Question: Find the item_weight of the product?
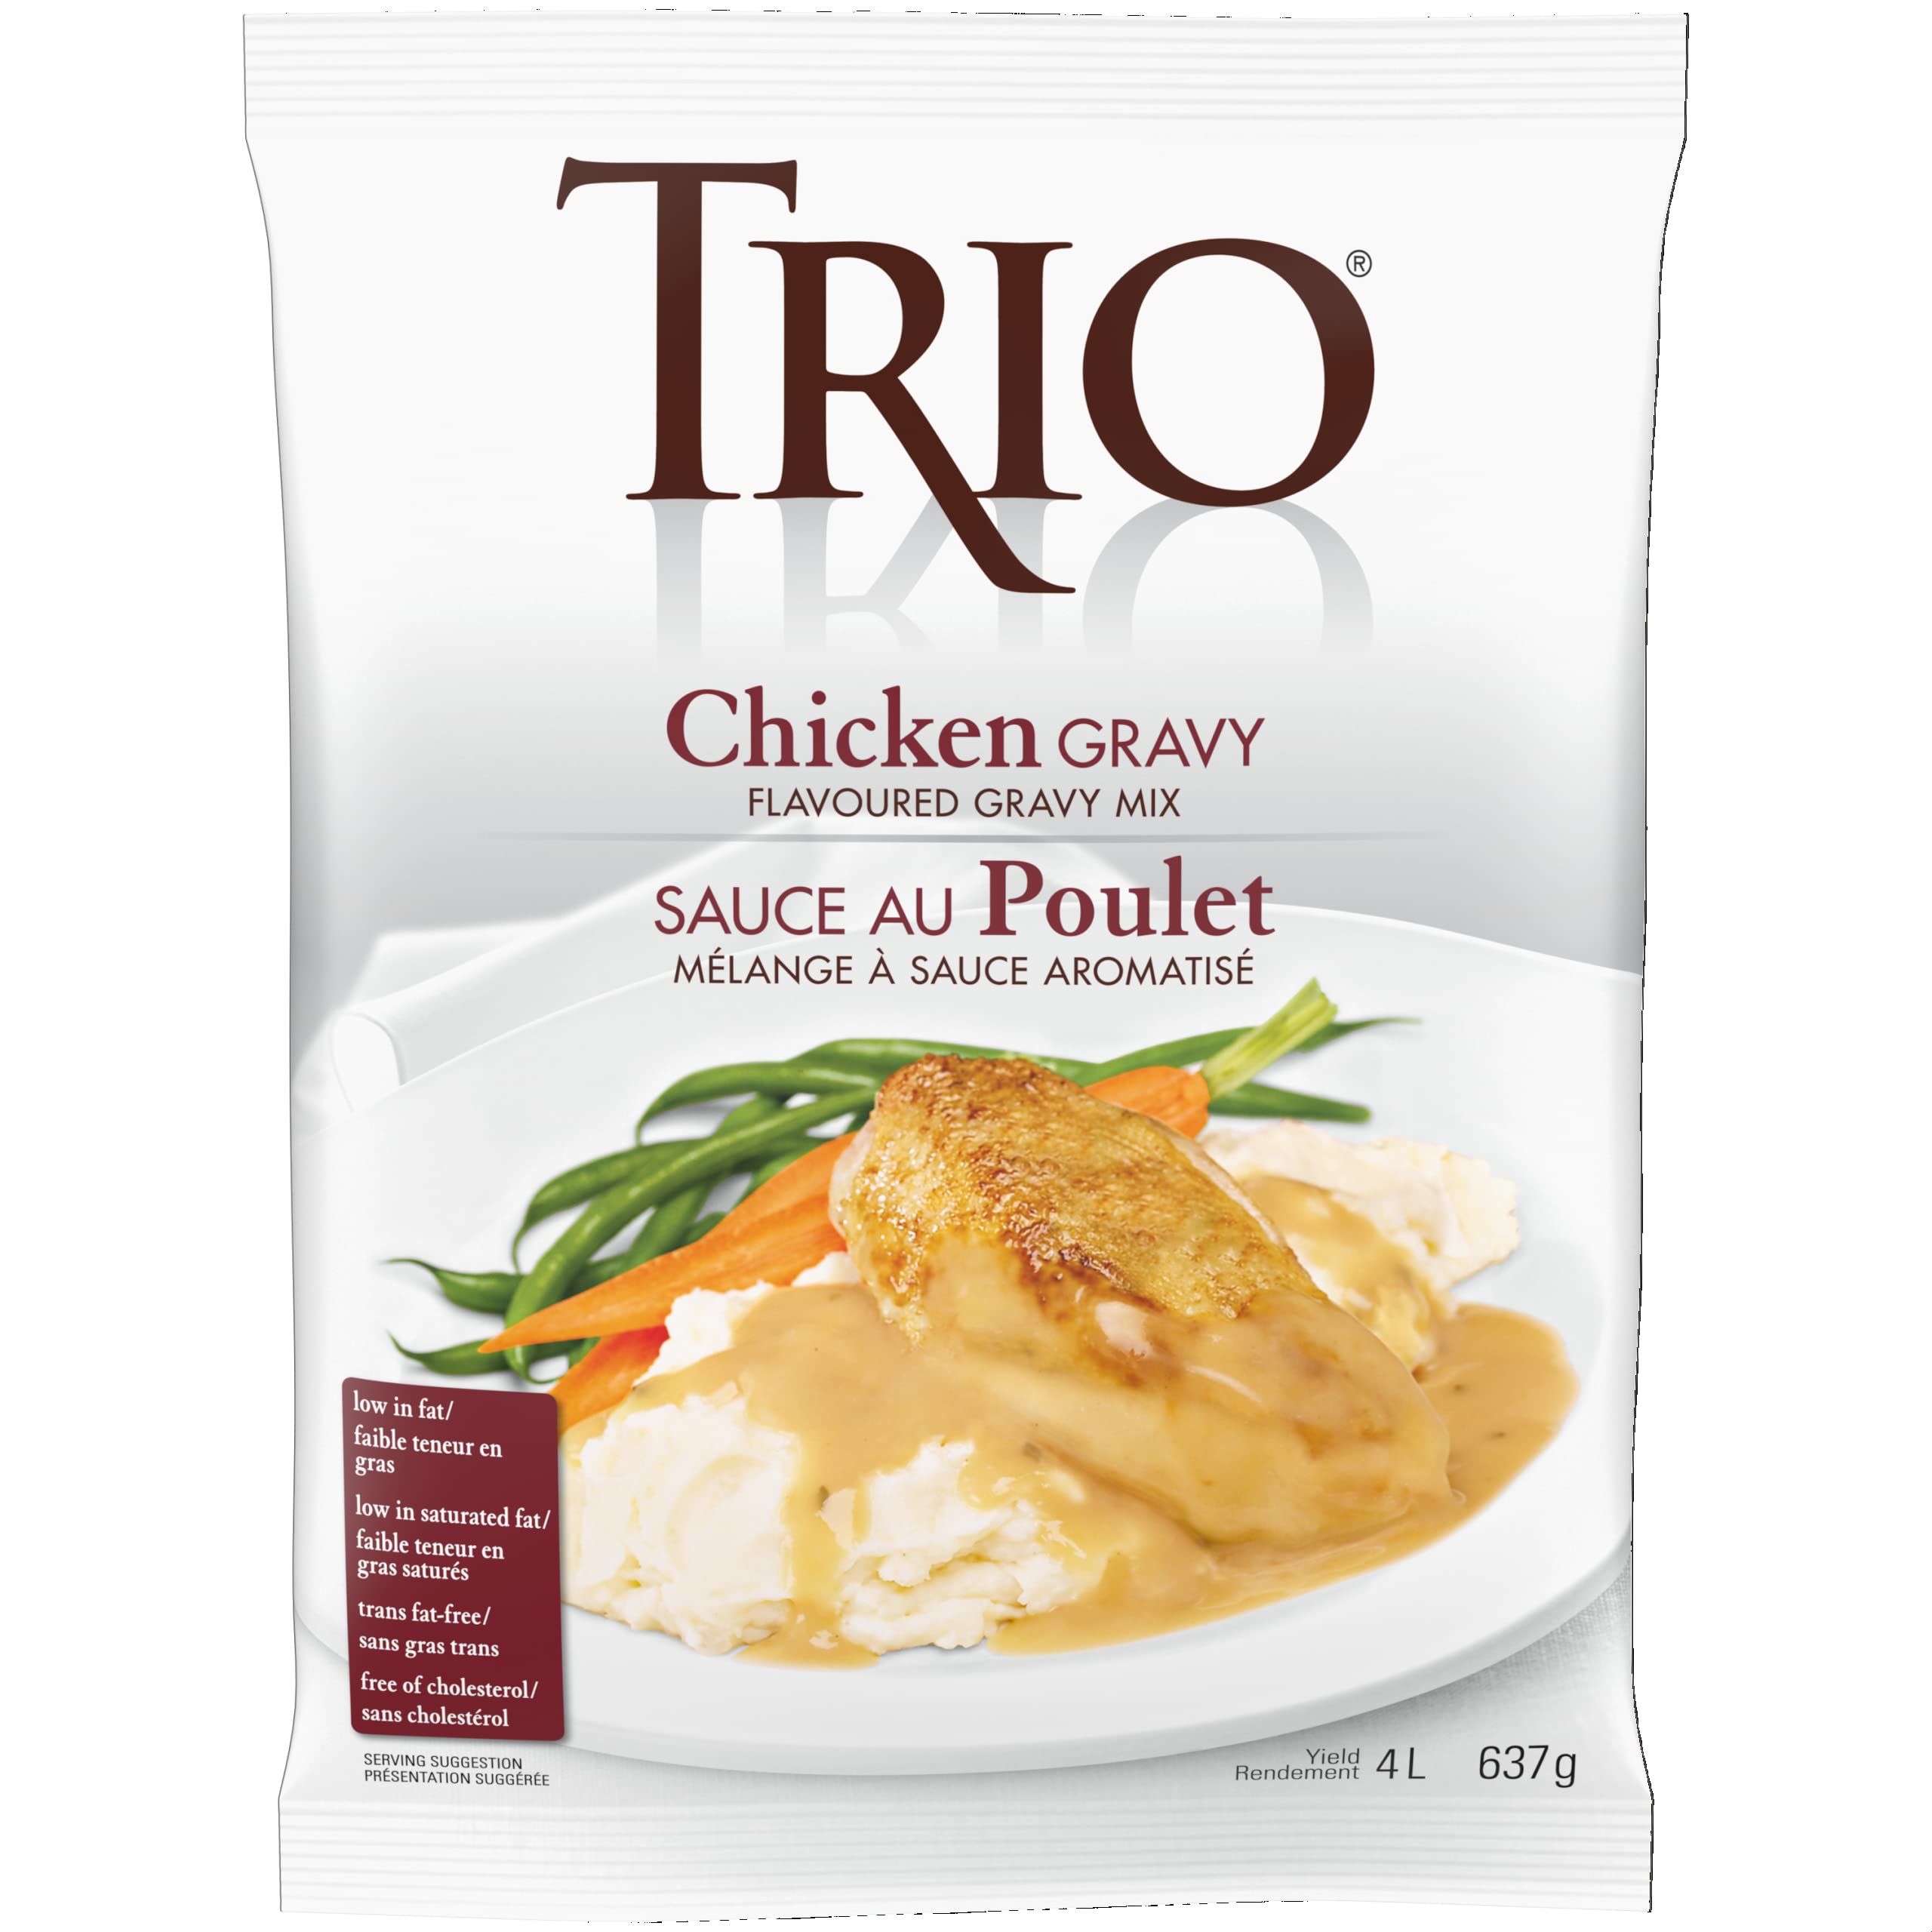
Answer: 637.0 gram